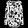
Label: Shirt